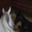
Label: horse